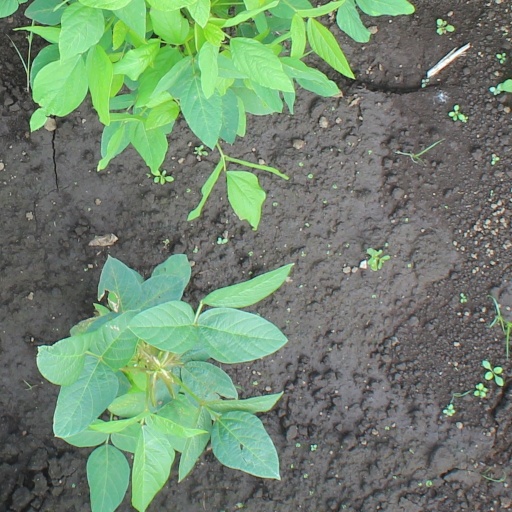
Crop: soybean